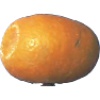
Label: Kumquats 1